The Polymath

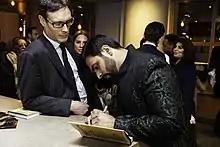
Author Waqas Ahmed signing a copy of the book during its launch at the National Gallery

The prologue is by the Oxford University professor Martin Kemp, author of many books on the Renaissance polymath Leonardo da Vinci. He has been cited as a leading expert on the topic.